Miller's knot

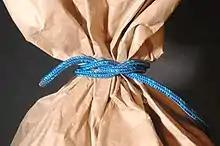
ABoK #1241 around the neck of a paper bag

A miller's knot (also sack knot or bag knot) is a binding knot used to secure the opening of a sack or bag. Historically, large sacks often contained grains; thus the association of these knots with the miller's trade. Several knots are known interchangeably by these three names.